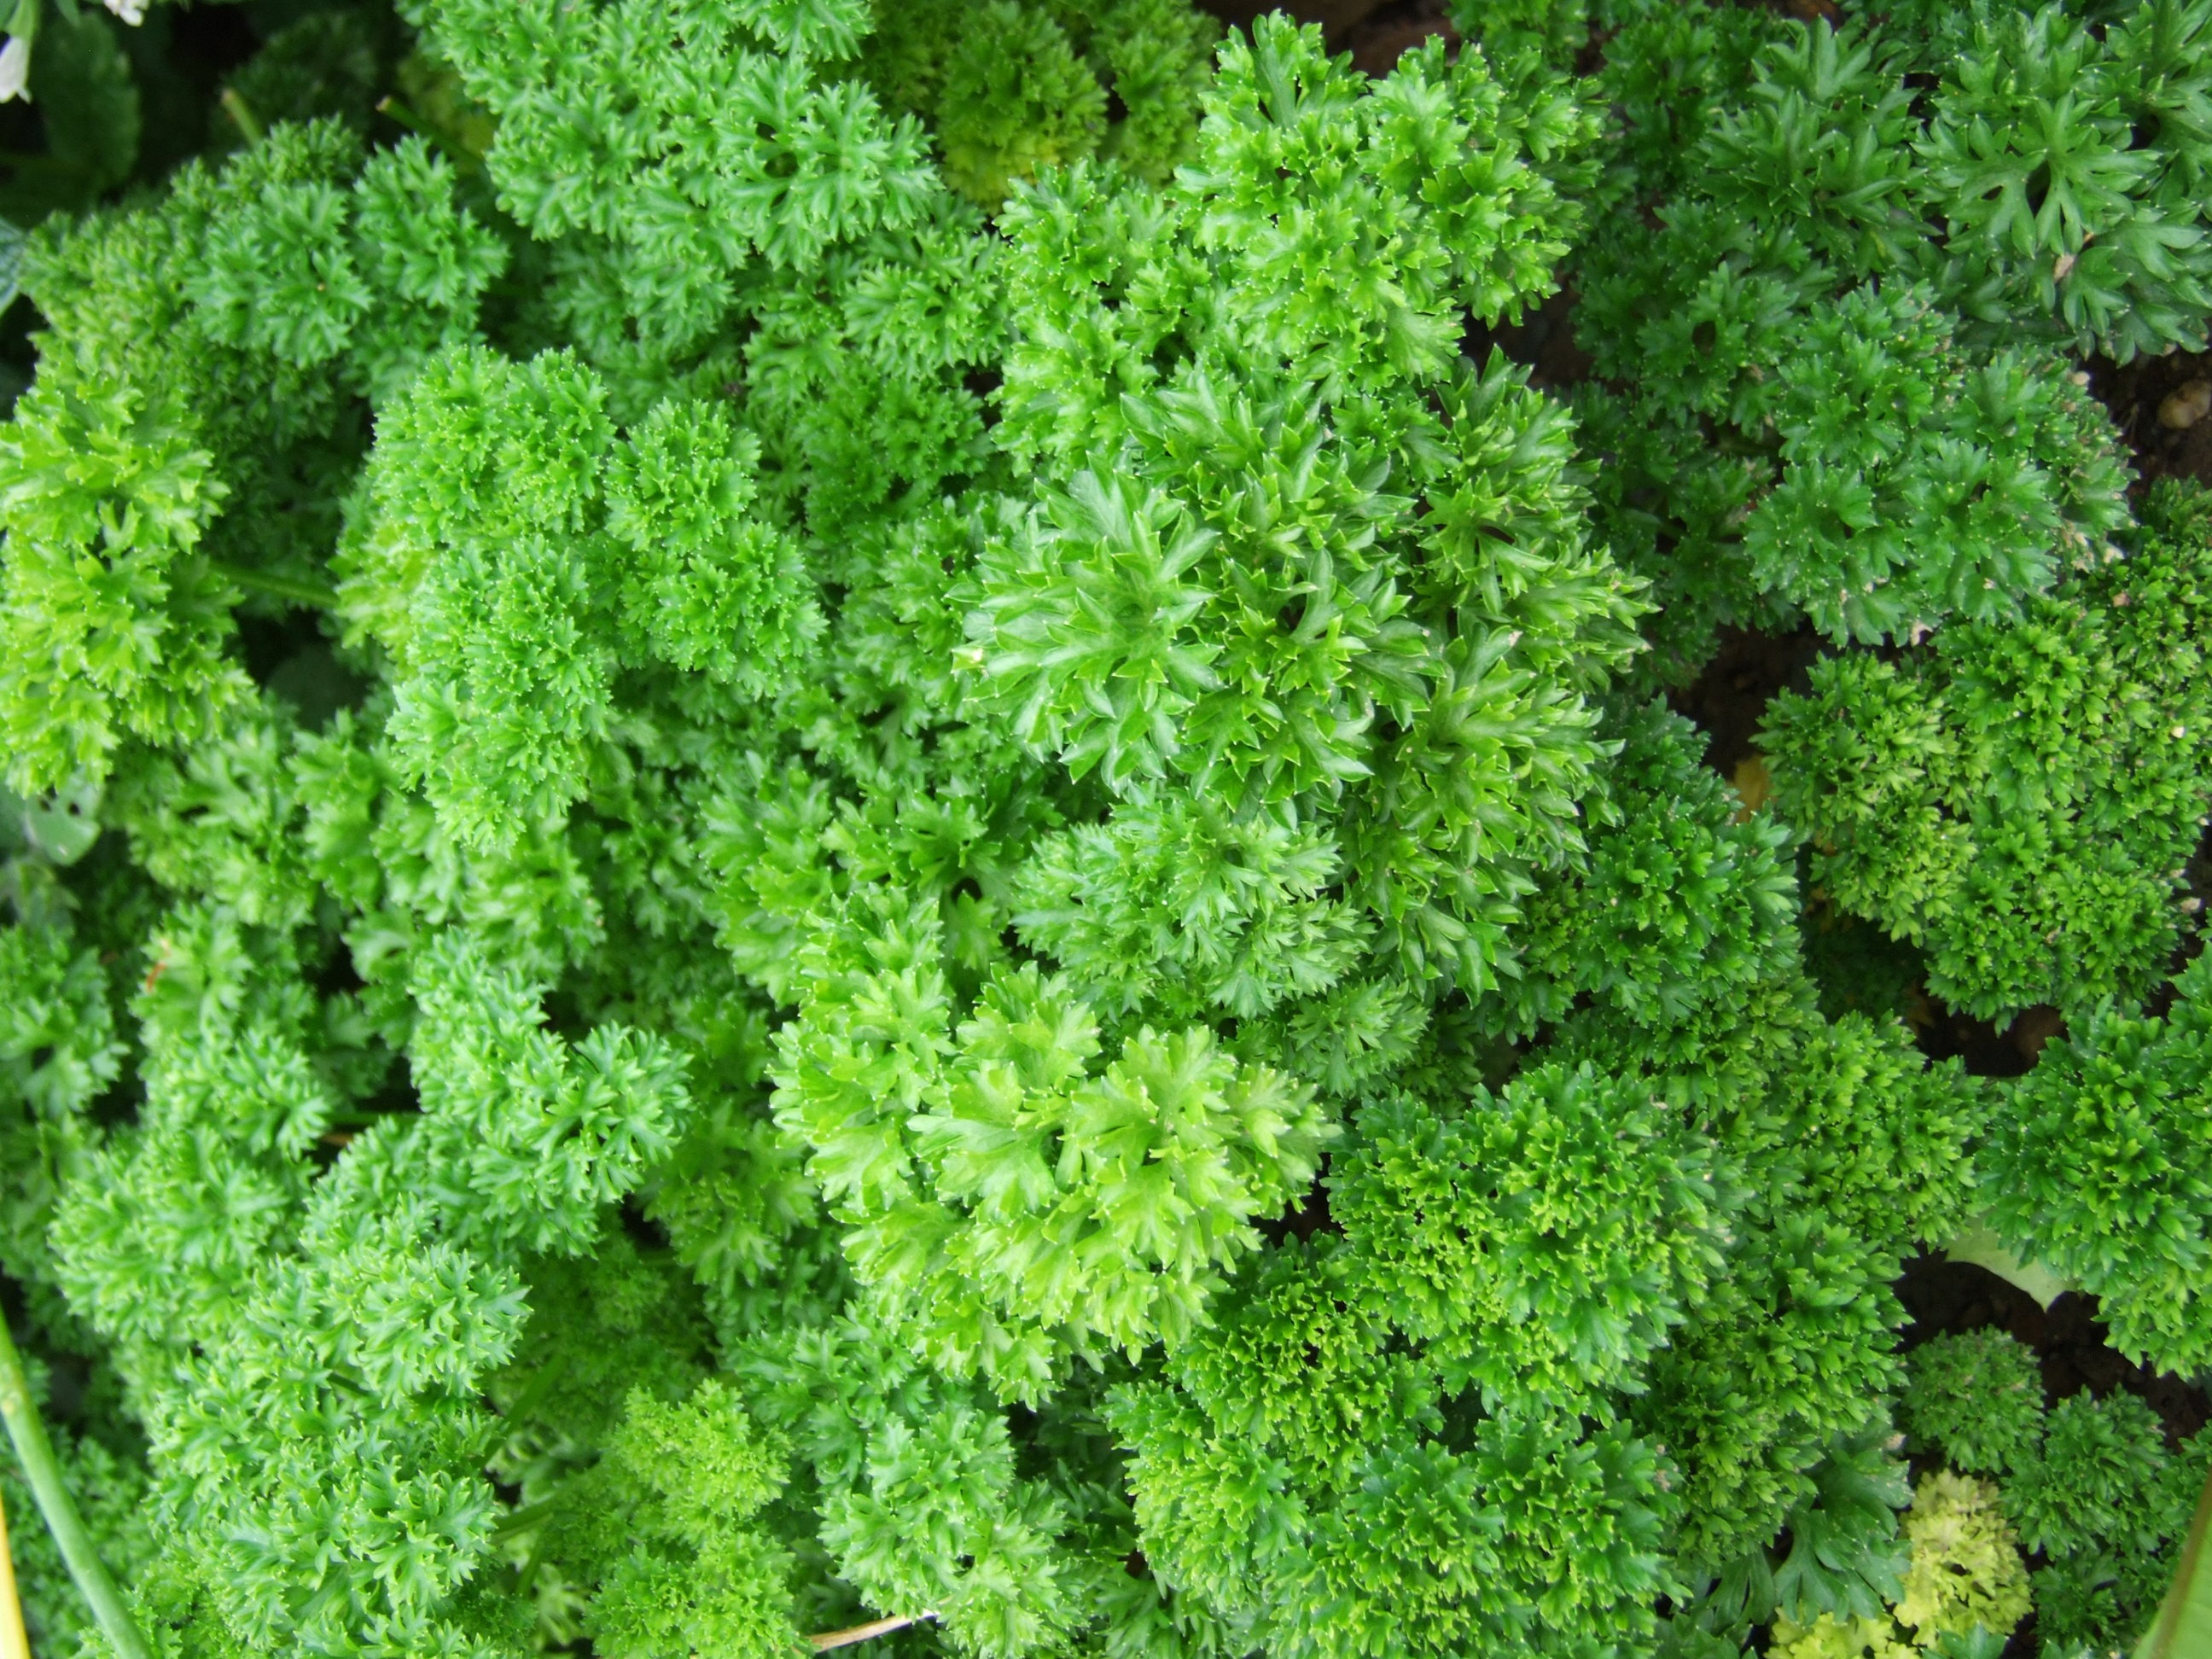
plant, flower, food, herb, produce, vegetable, coriander, spices, parsley, chervil, flowering plant, annual plant, land plant, apiales, leaf vegetable, parsley family, fines herbes